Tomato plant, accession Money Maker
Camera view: vertical (180 deg); turntable rotation: 150 degrees
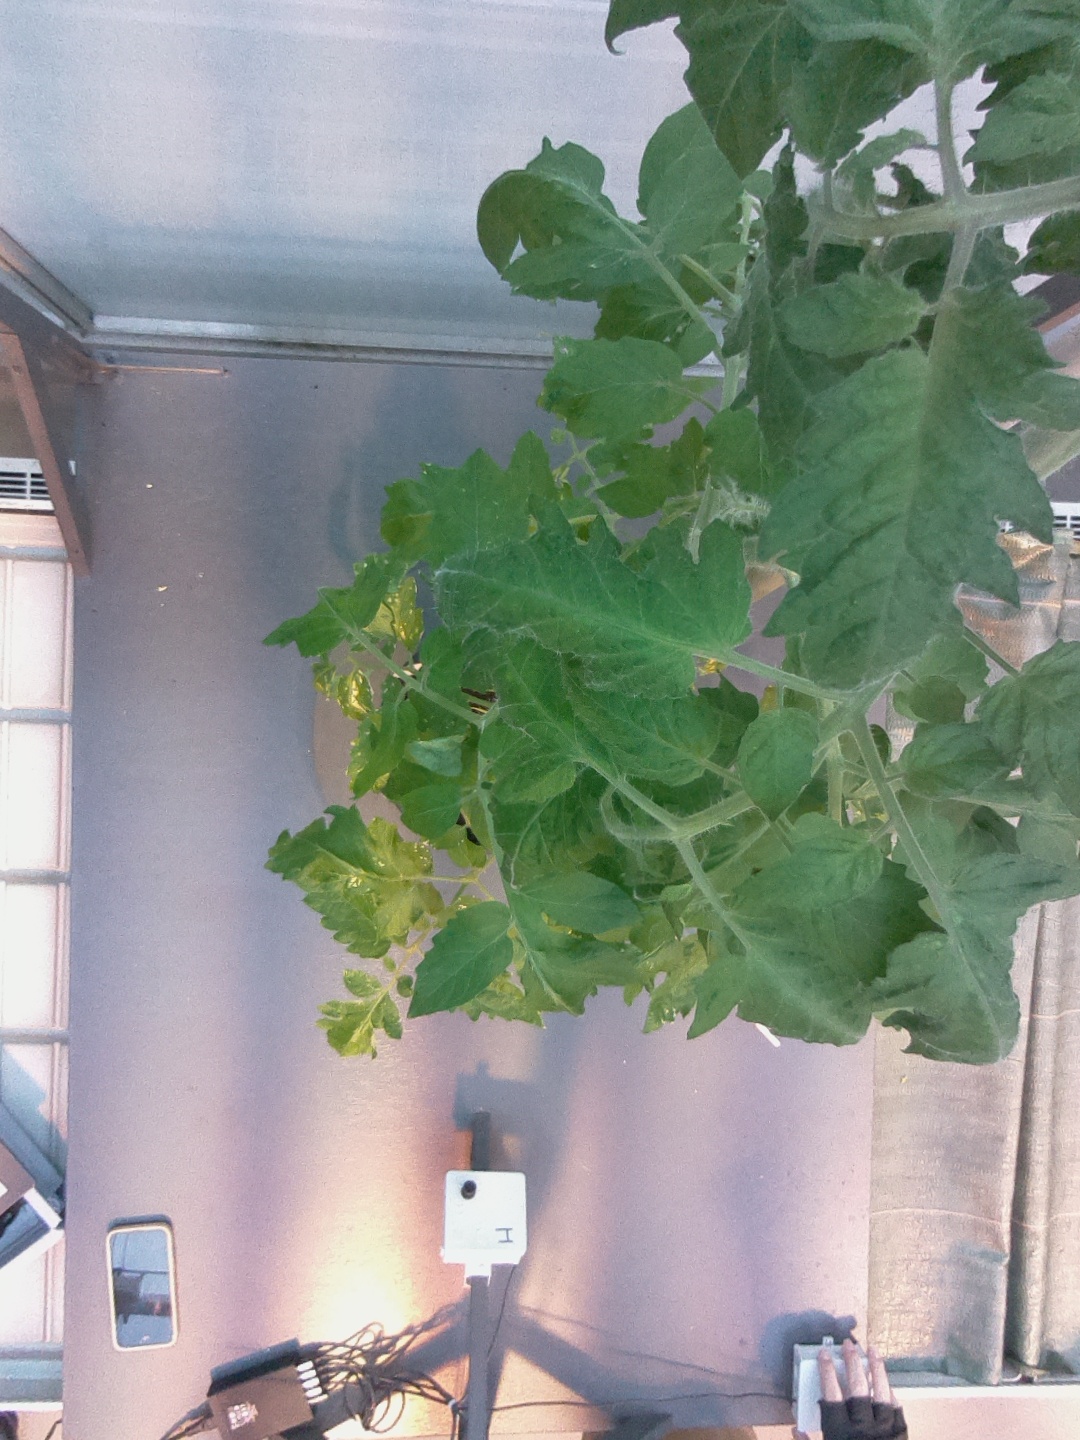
BBCH growth stage 54: 4 inflorescences visible